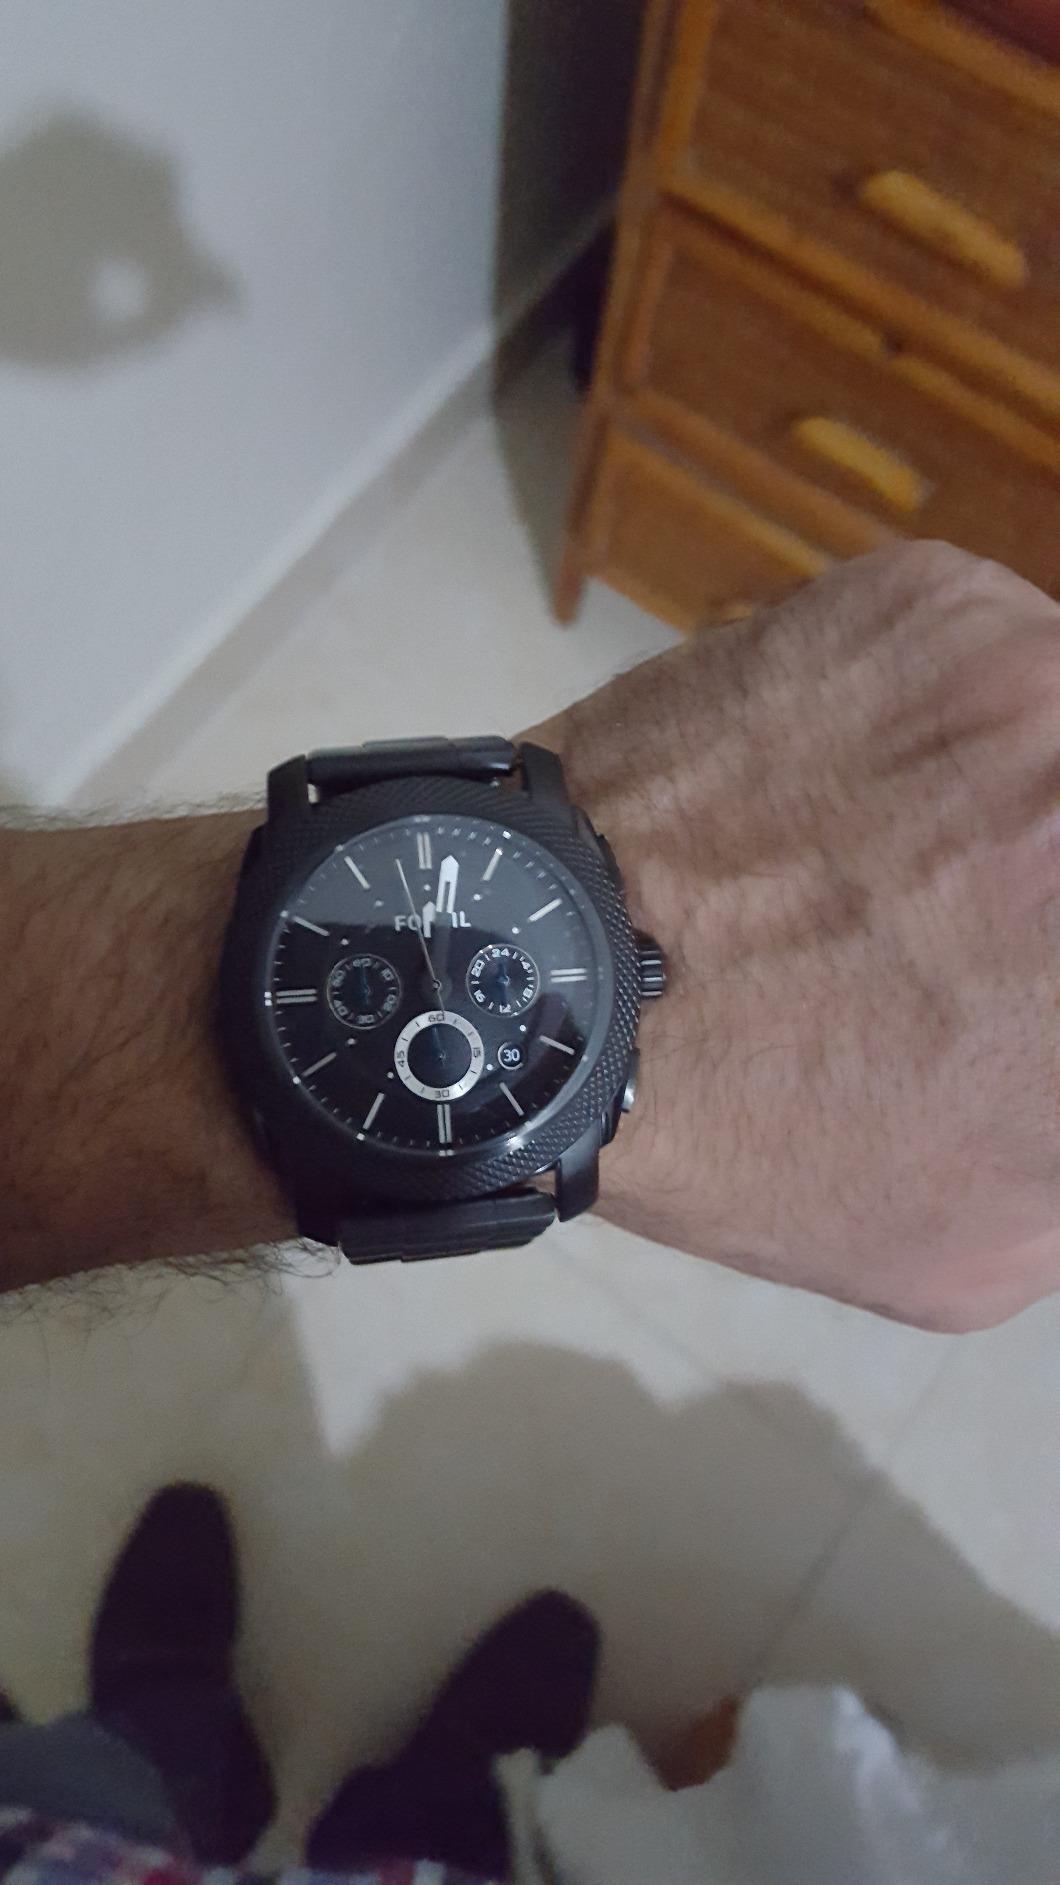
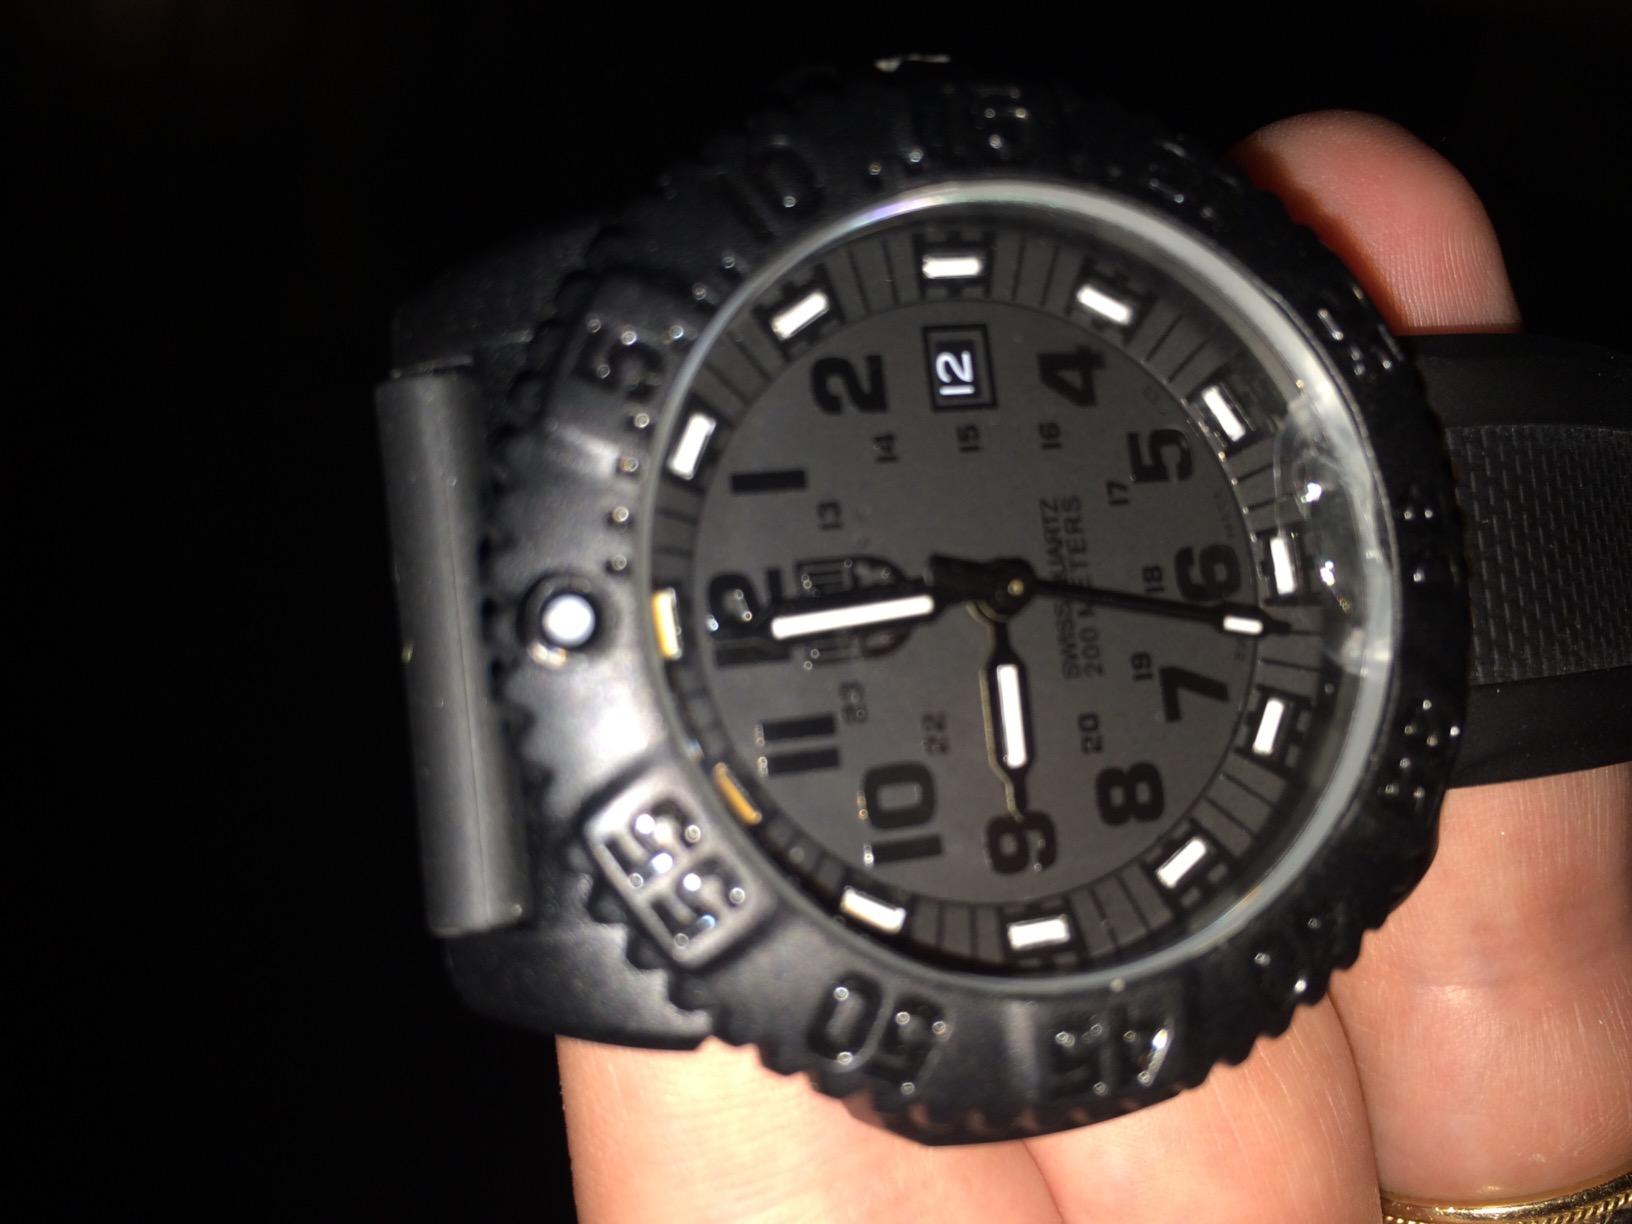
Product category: accessories_watch
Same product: no